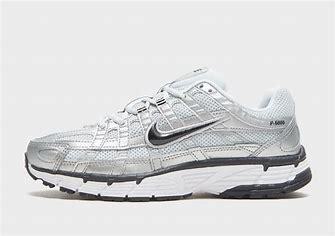
Brand: Nike
Model: P 6000